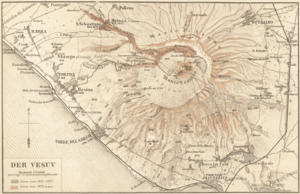
Le Vésuve est un volcan composite qui a connu plusieurs cycles d'éruptions, depuis -400 000 à -300 000 ans. Sa dernière éruption date de 1944. L'édifice actuel, le complexe Somma-Vésuve est composé des restes d'un stratovolcan, le mont Somma, datant de 20 000 ans, dans la caldeira duquel se bâtit un nouveau stratovolcan, le Vésuve au sens strict, datant du IIIᵉ siècle.
Le Vésuve ou mont Vésuve est un volcan italien d'une altitude de 1 281 mètres, bordant la baie de Naples, à l'est de la ville. Il s'agit du seul volcan d'Europe continentale à être entré en éruption durant les cent dernières années, sa dernière éruption datant de 1944.